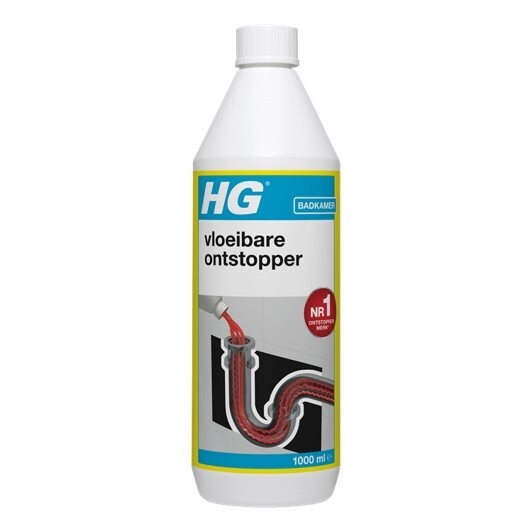
HG Vloeibare ontstopper
HG vloeibare ontstopper is een effectief product voor het ontstoppen van een verstopte afvoer in de wasbak of doucheputje. Het tast de kunststof leidingen niet aan en is gebruiksklaar, waardoor het direct gebruikt kan worden zonder verdunning. Grondige en effectieve ontstopping Veilig voor kunststof leidingen Gebruiksklaar, geen verdunning nodig Vermindert kans op spatten Verergert verstopping niet
Brand: HG
Category: Hardware > Building Consumables > Chemicals > Drain Cleaners